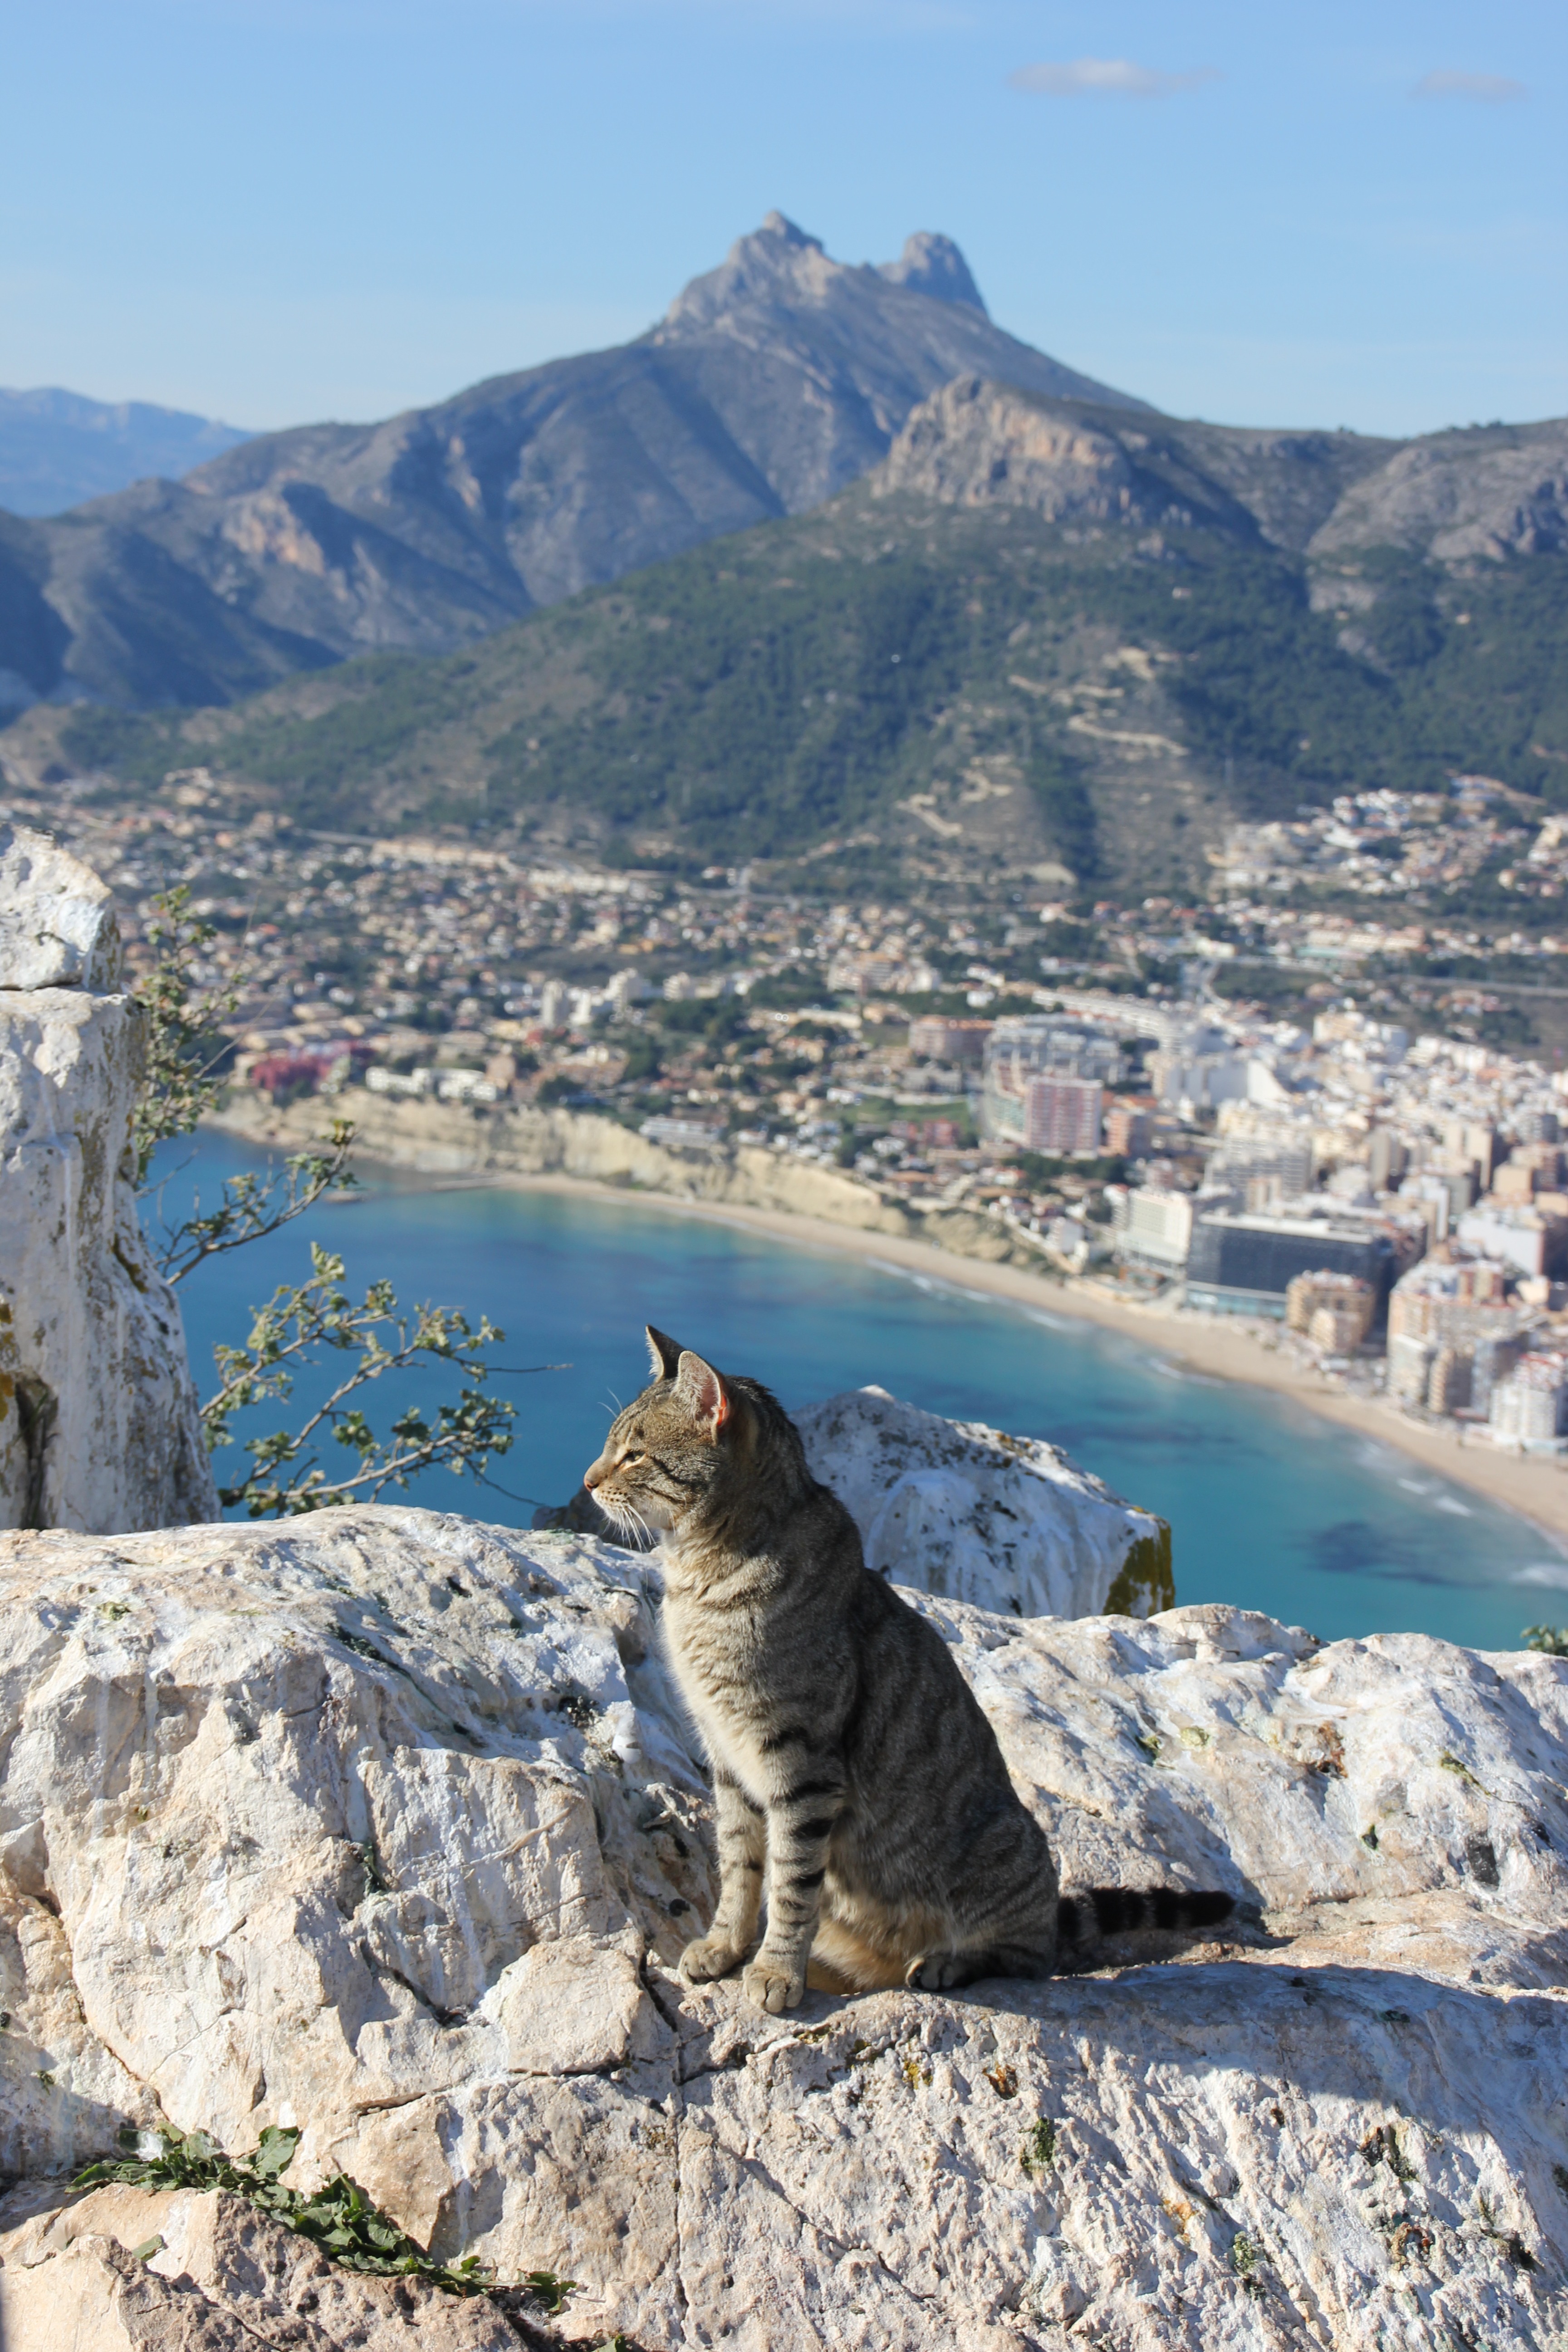
wilderness, mountain, mountain range, cat, feline, spain, alicante, calpe